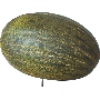
Label: Melon Piel de Sapo 1